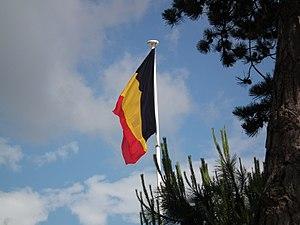
Drapeau belge à Royan
La Belgique [bɛlʒik], en forme longue le royaume de Belgique, est un pays d’Europe de l'Ouest, bordé par la France, les Pays-Bas, l’Allemagne, le Luxembourg et la mer du Nord. Politiquement, il s'agit d’une monarchie constitutionnelle fédérale à régime parlementaire. Elle est l’un des six pays fondateurs de l’Union européenne et accueille, dans sa capitale Bruxelles, le Conseil de l'Union européenne, la Commission européenne, les Commissions parlementaires et six sessions plénières additionnelles du Parlement européen, ainsi que d’autres organisations internationales comme l’OTAN. Le pays accueille également, à Mons, le Grand Quartier général des puissances alliées en Europe. La Belgique couvre une superficie de 30 688 km² avec une population de 11 476 279 habitants au 1ᵉʳ janvier 2020, soit une densité de 373,97 habitants/km².